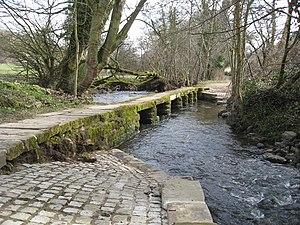
L'Amber est une rivière anglaise de 21 km de long qui coule dans le comté du Derbyshire. Elle prend sa source près du village d'Ashover et se jette dans la Derwent à Ambergate.